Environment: real
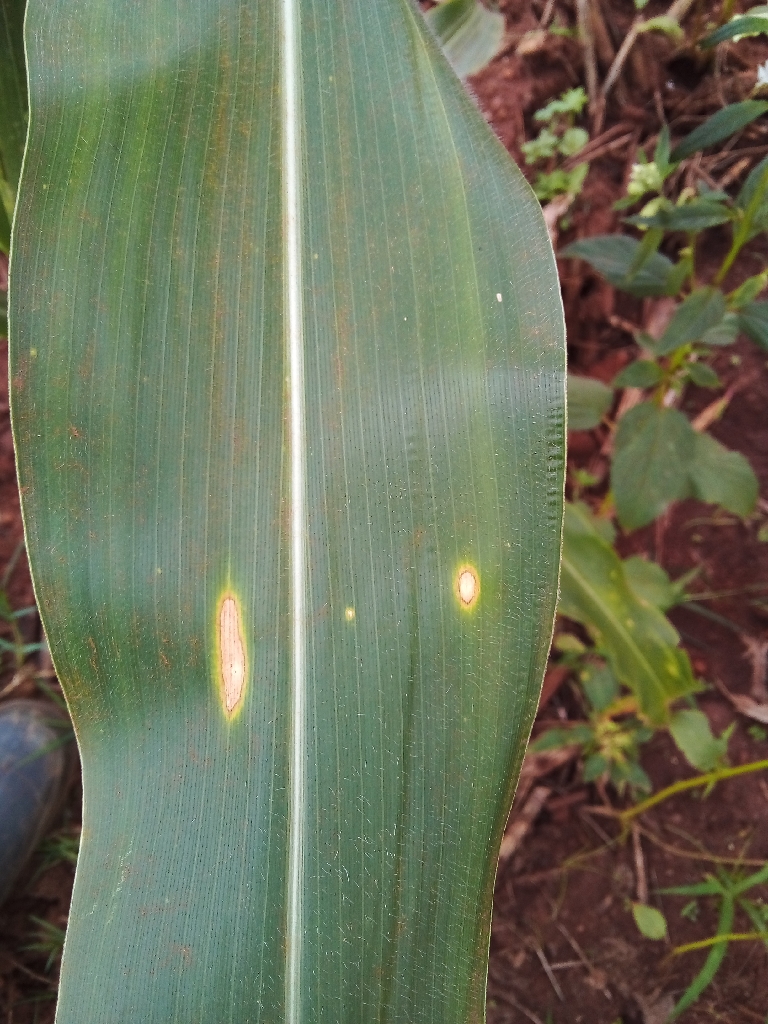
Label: northern_corn_leaf_blight